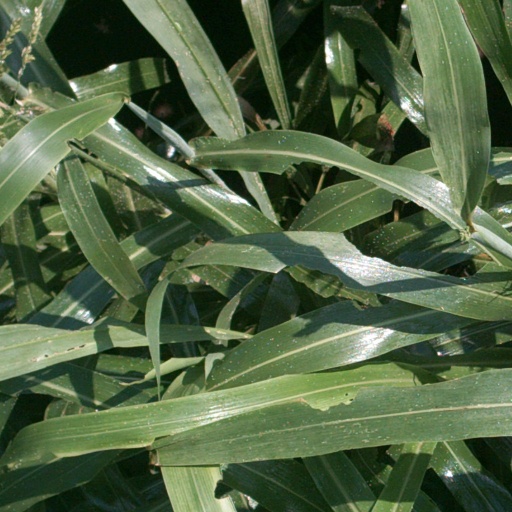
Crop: sorghum